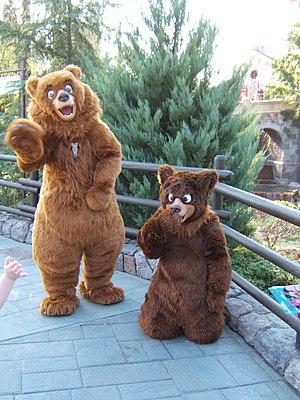
Frère des ours — ou Mon frère l'ours au Québec — est le 84ᵉ long-métrage d'animation et le 44ᵉ « Classique d'animation » des studios Disney, sorti en 2003.
L’ours est présent dans l'art depuis le paléolithique et les peintures rupestres, cet animal a inspiré nombre d'artistes, écrivains, sculpteurs ou cinéastes.